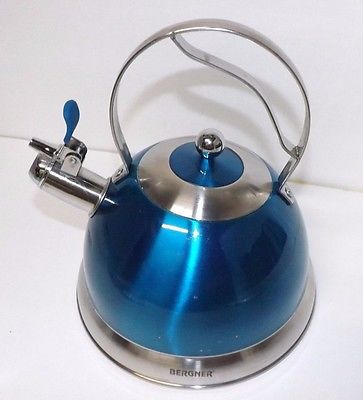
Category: kettle